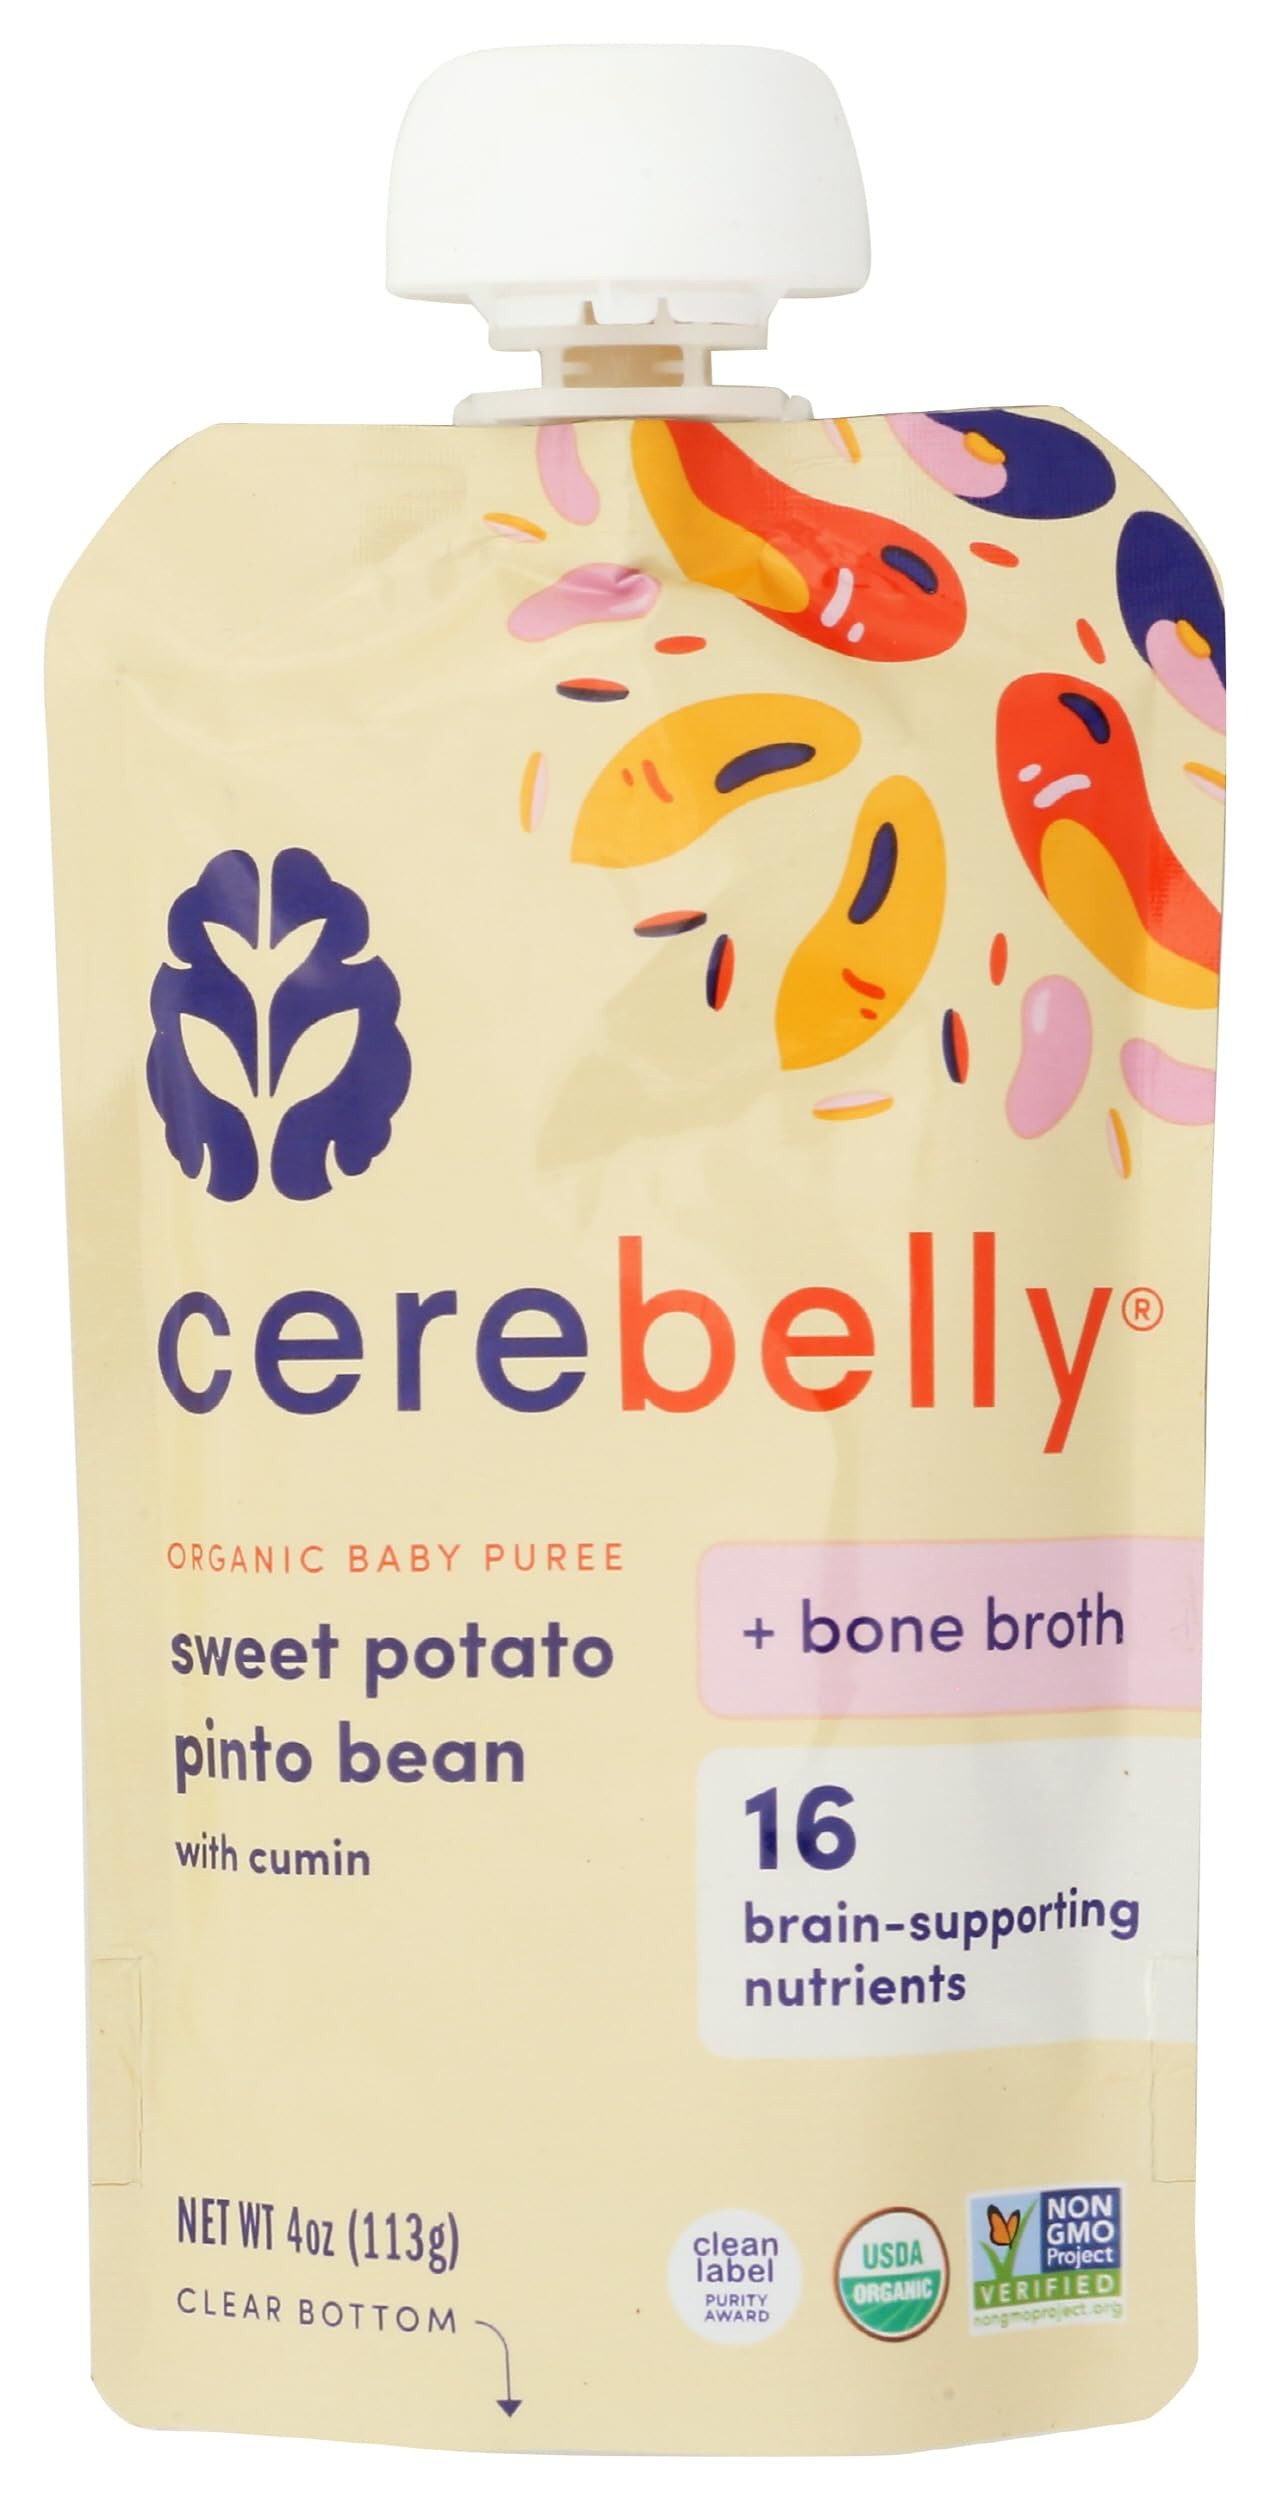
Item Name: Cerebelly Organic Baby Food Pouches – Organic Chicken Bone Broth Pouch Protein, Healthy Fats, Non-Gmo Baby Food Meals 4 Ounce Bpa-Free Toddler Purees Sweet Potato & Pinto Bean With Cumin, 1 Count
Product Description: Essentials
Value: 4.0
Unit: Ounce

Price: 3.99